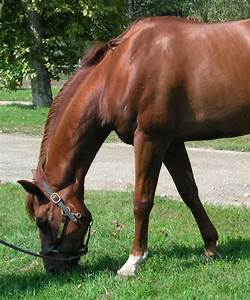
Label: horse